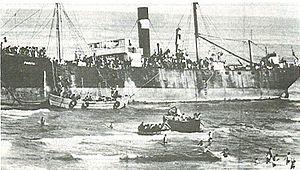
L’Irgoun, de son nom complet Irgoun Zvaï Leoumi, parfois abrégé en I.Z.L., acronyme lui-même lexicalisé en Etzel, est une organisation armée sioniste en Palestine mandataire, née en 1931 d’une scission de la Haganah, et dirigée à partir de 1943 par Menahem Begin.